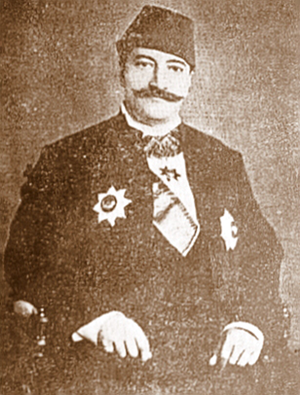
Sarkis Balyan, né en 1835 et mort 1899 à Constantinople, est un architecte ottoman arménien, membre de la famille Balyan.
La Famille Balyan fut une famille d'architectes arméniens au service des sultans ottomans. Sur cinq générations, du XVIIIᵉ au XIXᵉ siècles, ils conçurent les plans de nombreux édifices, dont des palais, des kiosques, des mosquées, des églises et diverses autres constructions publiques, majoritairement à Istanbul. Les neuf membres les plus célèbres de cette famille servirent six sultans durant près d'un siècle, ils contribuèrent à l'occidentalisation de l'architecture au sein de la capitale impériale.